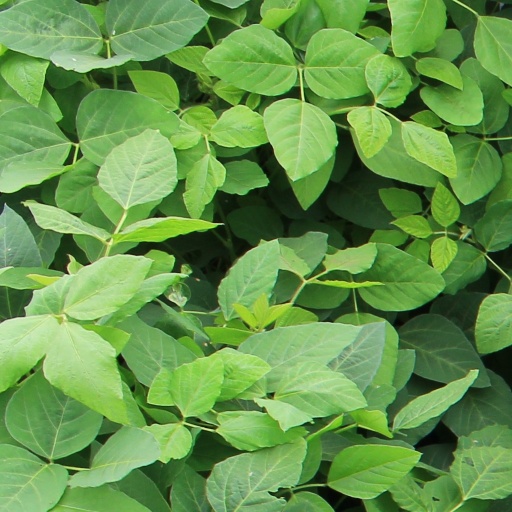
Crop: soybean